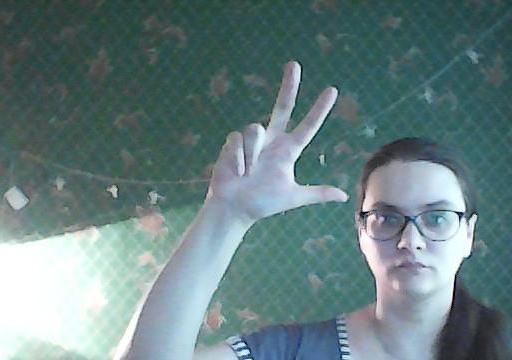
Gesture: three2